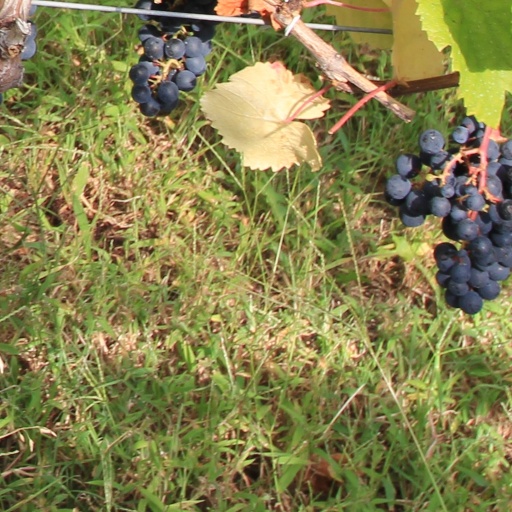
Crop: grape